Pittsburgh water crisis

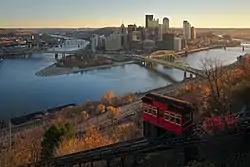
Pittsburgh rivers converge

The Pittsburgh water crisis arose from a substantial increase in the lead concentration of the city's water supply. Although catalyzed by the hiring of cost-cutting water consultancy Veolia in 2012, and an unauthorized change of anti-corrosion chemicals in 2014, this spike in lead concentration has roots in decades of lead pipe corrosion. The Pittsburgh Water and Sewer Authority (PWSA) first exceeded the U.S. EPA lead action level of 15 parts per billion (ppb) in 2016. This level of lead exposure poses serious health risks to residents, particularly children and pregnant women. Since 2020, the Pittsburgh Water and Sewer Authority has been in compliance with the EPA Lead and Copper Rule. In 2018, the Authority introduced orthophosphate to improve corrosion control in lead service lines and has replaced over 13,000 public lead service lines since 2016 with a goal of replacing all residential lead service lines by 2027.